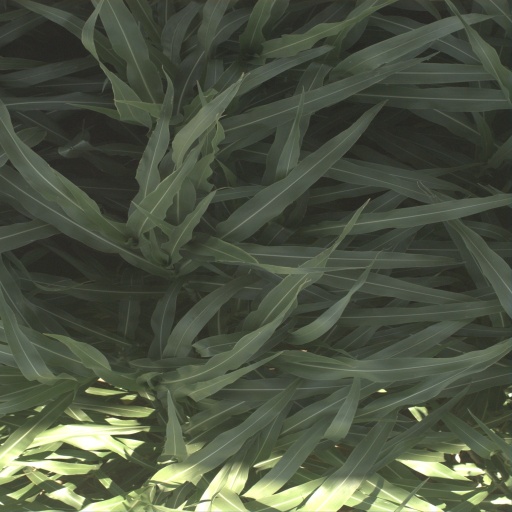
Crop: sorghum